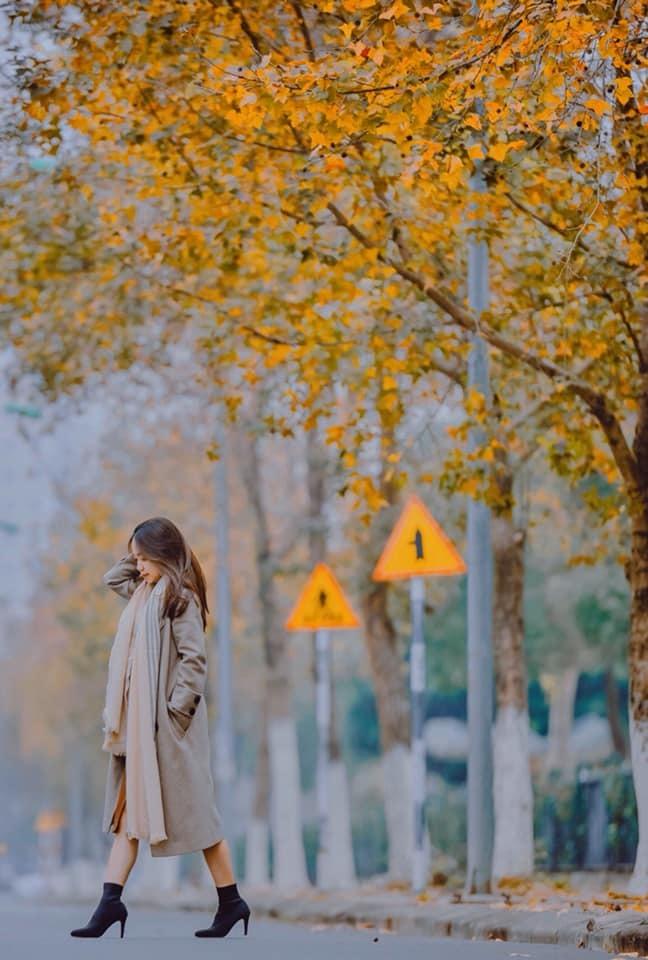
cô gái mang giày cao gót màu đen